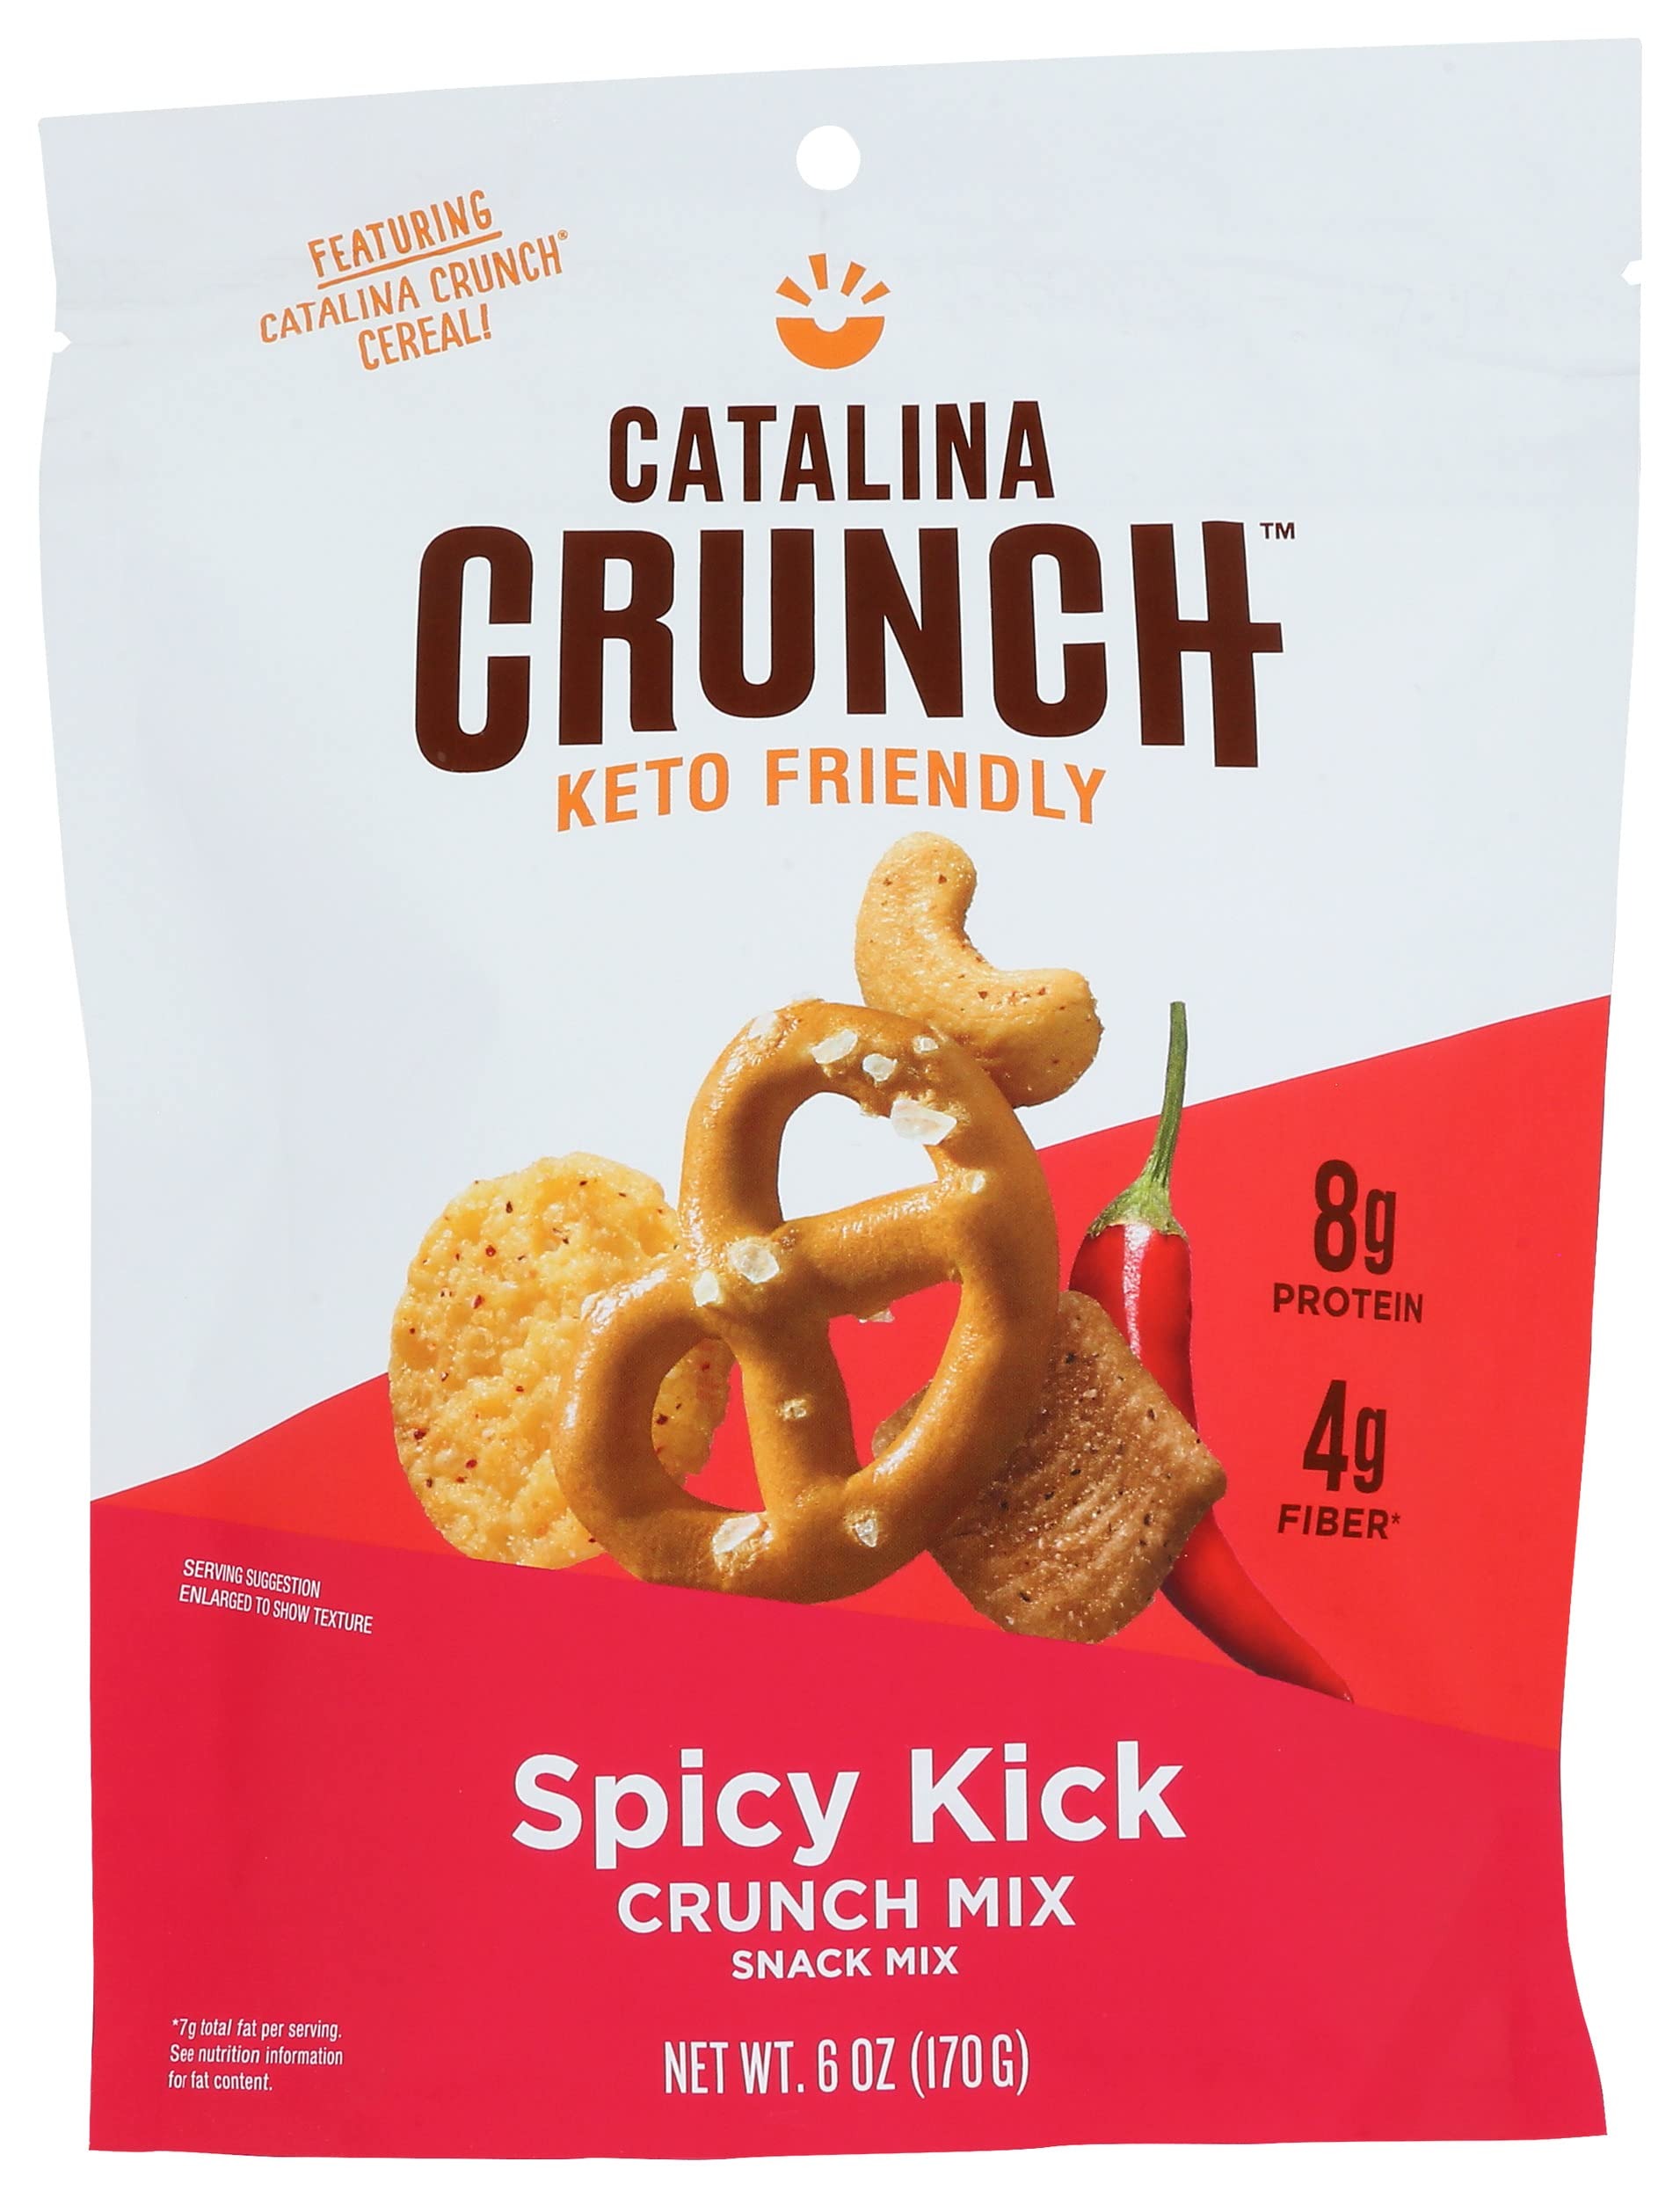
Item Name: Catalina Snacks Crunch Spicy Kick Snack Mix, Keto Friendly, Gluten Free, 6 Ounce (Pack of 6)
Bullet Point 1: KETO FOOD WITH ALL THE FLAVOR: Looking for healthy snacks for adults and kids? Catalina Crunch Mix has you covered with a healthier alternative! The perfect blend of our best selling Catalina Crunch Keto Cereal, chickpea pretzels, cheese crisps, and cashews with a spicy seasoning creating a party mix with a kick. Snack happier!
Bullet Point 2: PERFECT KETO SNACK FOOD: Delicious protein snacks containing 8g protein, 4g fiber, and less than 1g sugar per 1oz serving
Bullet Point 3: PACKED WITH FIBER & LOW CARB: Only 5g net carbs per serving. Low sugar, low carb snacks never tasted so good!
Bullet Point 4: SNACKING FOR ANY OCCASION: Catalina Crunch Mix comes in resealable bags making them a keto friendly food option for on-the-go travel snacks or shareable office snacks
Bullet Point 5: KETO FRIENDLY SNACKS: Includes 6 resealable bags (6oz each) Catalina Crunch Keto Friendly Spicy Kick Crunch Mix
Value: 36.0
Unit: Ounce

Price: 6.49